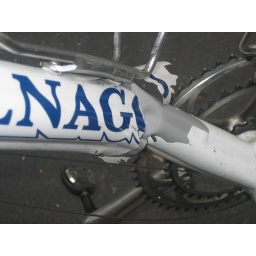
i got hit by a car while on this bike